List of bus stations in Singapore

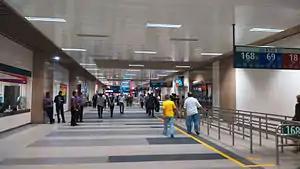
Interior of Bedok Bus Interchange

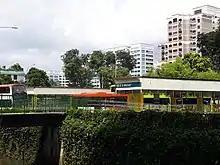
Saint Michael's Bus Terminal

In the 1970s with the formation of Singapore Bus Service (SBS), the terminals of private companies were inherited by SBS. Many of these terminals were makeshift constructions without adequate facilities. The SBS embarked on a terminal improvement programme to build facilities such as more parking space, timekeeper's booths, rest areas for bus crew members, proper platforms with adequate shelter, toilets and food facilities. It also planned to construct new depots and terminals, so as to eliminate parking of buses in residential areas. Makeshift and roadside terminals were to be phased out.